Austin Found

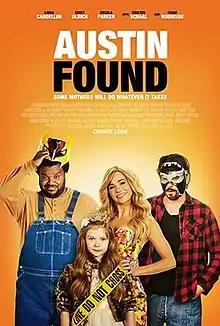
Film poster

Austin Found is a 2017 American satirical comedy film directed by Will Raee and starring Linda Cardellini, Skeet Ulrich and Craig Robinson.